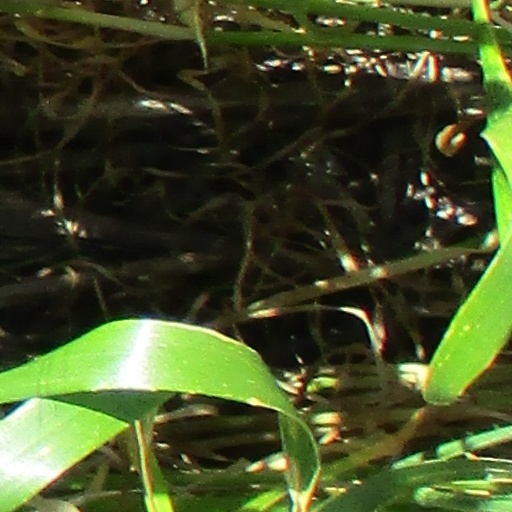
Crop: wheat